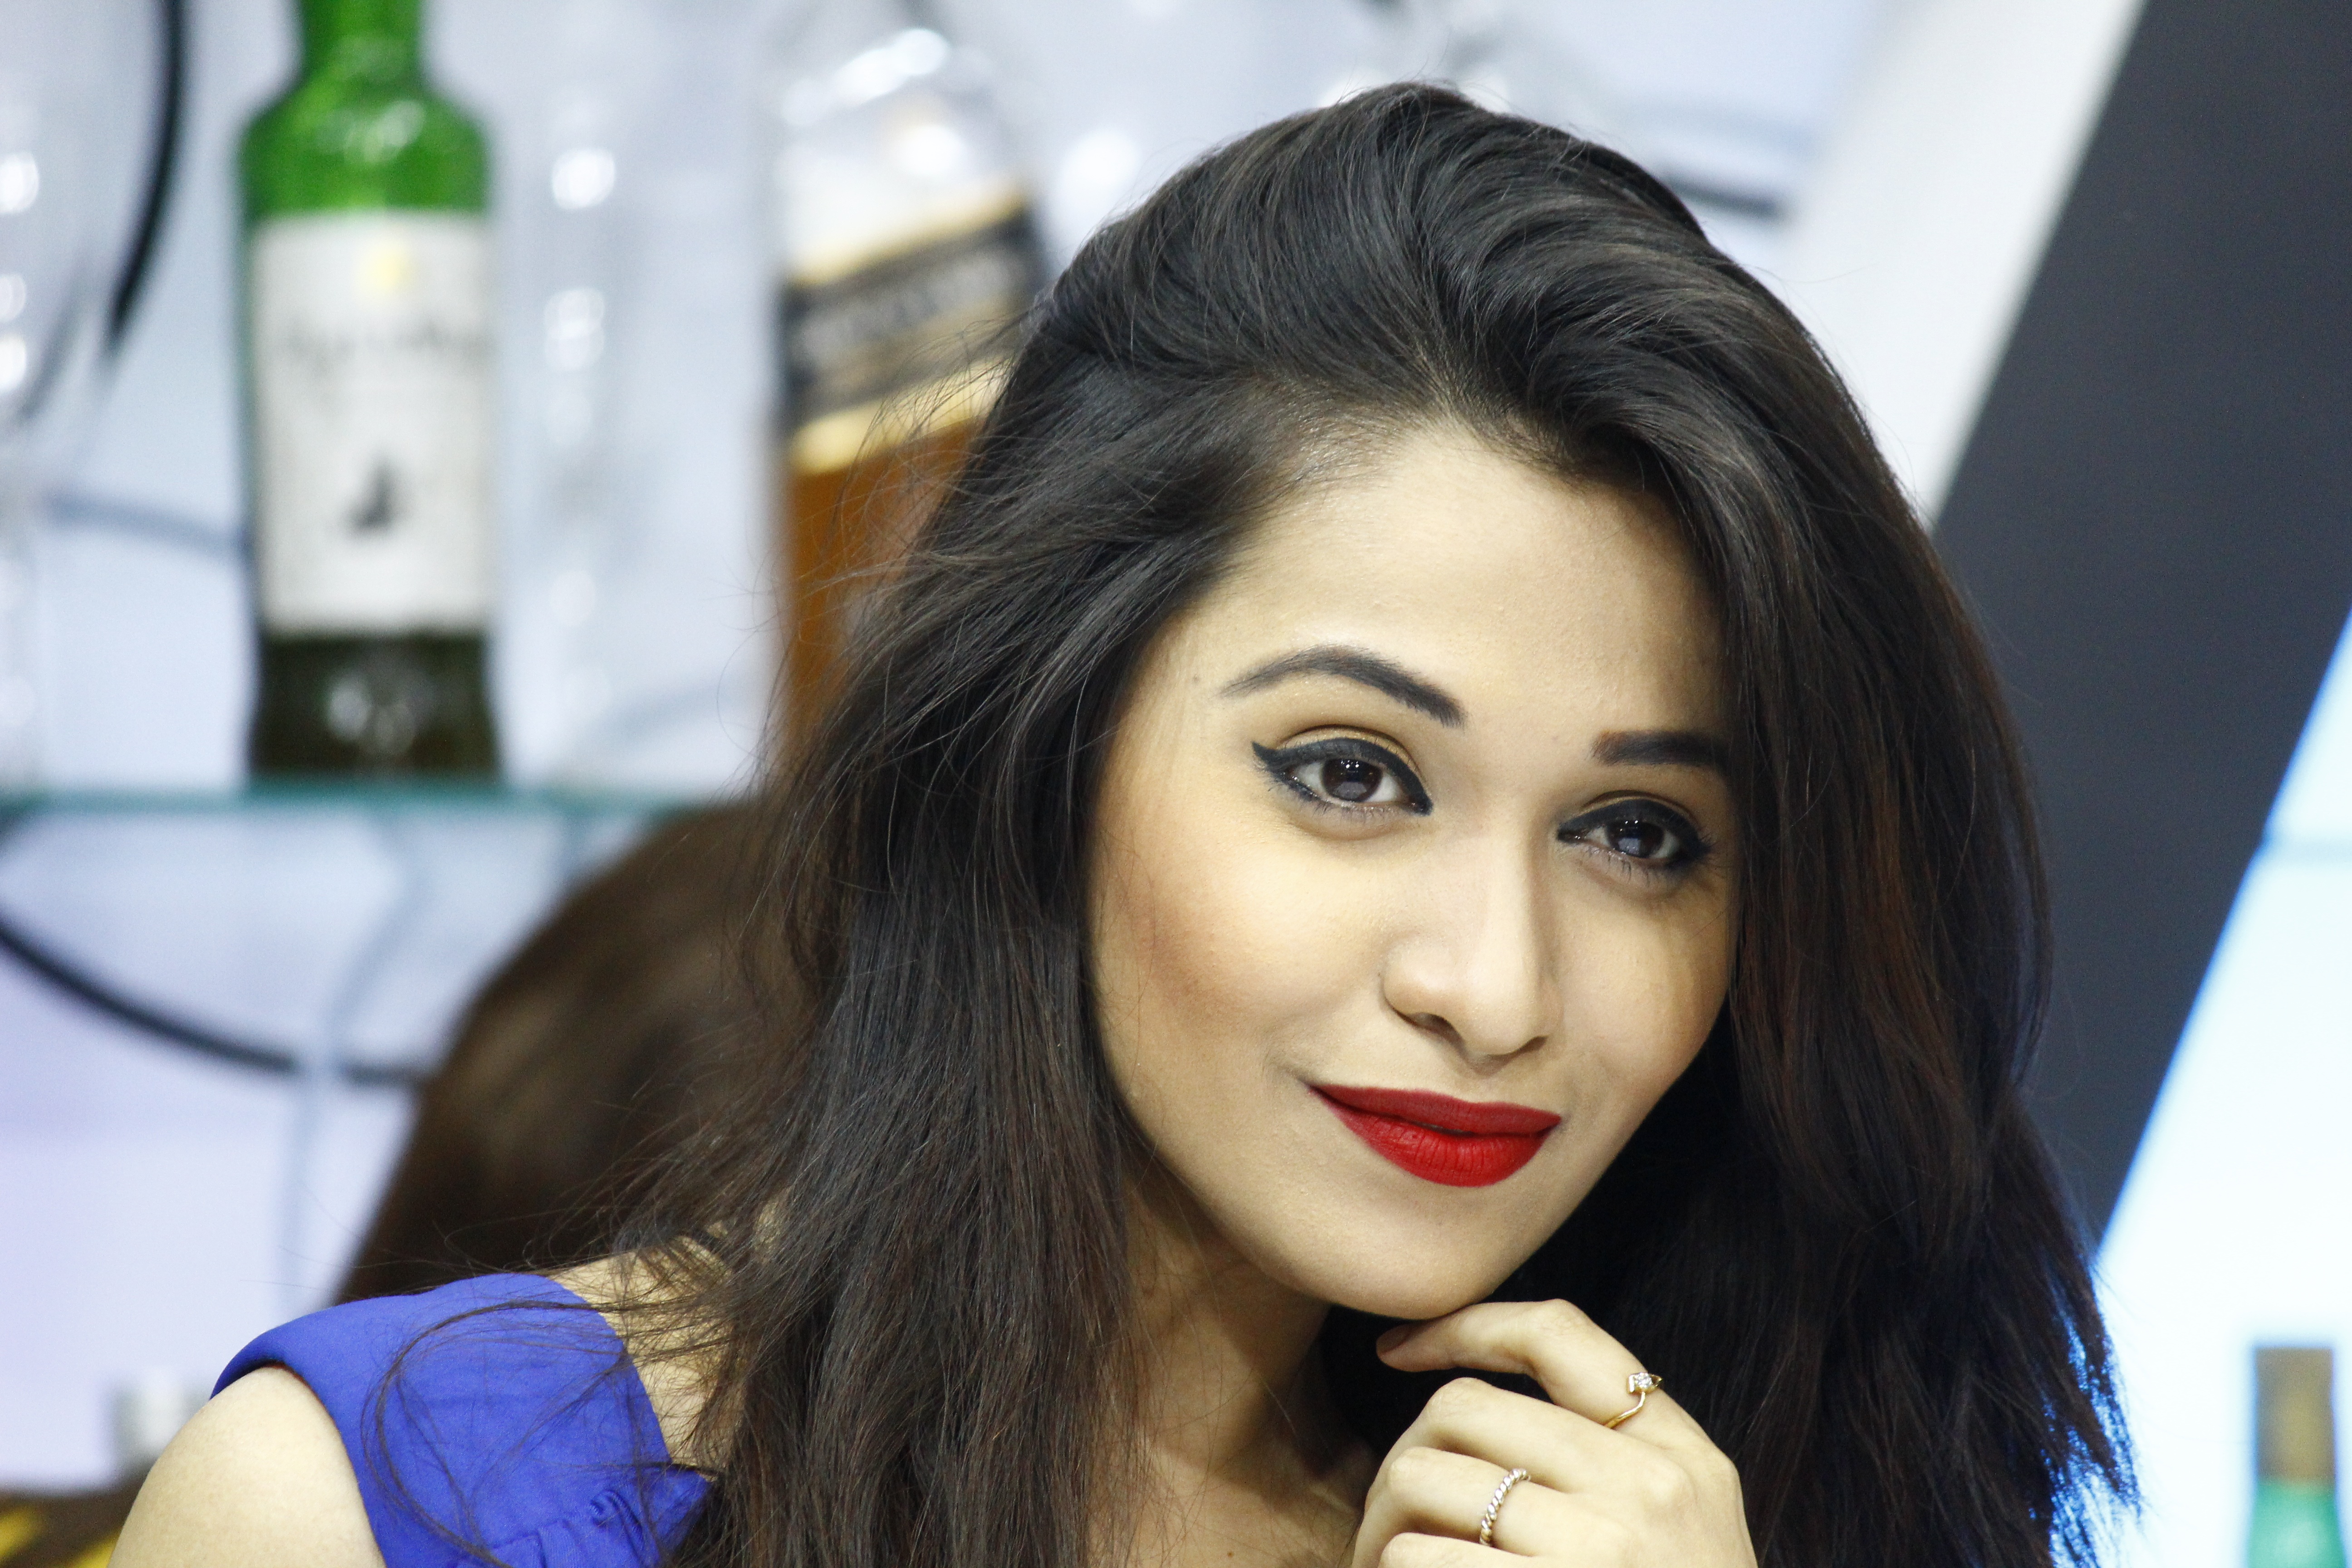
person, girl, woman, hair, photography, singer, portrait, model, fashion, lady, facial expression, lip, hairstyle, smile, long hair, close up, human body, black hair, face, eye, head, skin, beauty, organ, photo shoot, brown hair, portrait photography, indian model, gorgeous girl, open hair